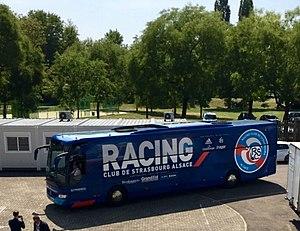
Le bus servant à transporter les joueurs du Racing club de Strasbourg Alsace, acquis en 2018 par le club.
La saison 2018-2019 du Racing Club de Strasbourg Alsace est la cinquante-huitième saison du club alsacien en championnat de France de Ligue 1, plus haut niveau hiérarchique du football français, depuis sa création en 1932. Elle marque la seconde saison consécutive en première division pour la première fois depuis la relégation de la saison 2007-2008 et la rétrogradation en cinquième division en 2011 à la suite de la liquidation judiciaire du club en 2011.